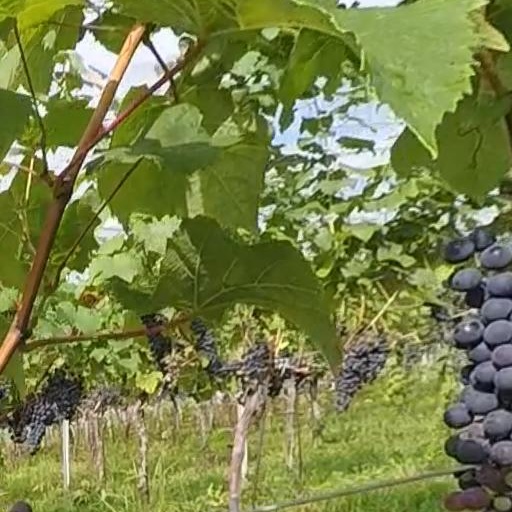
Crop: grape